Ryzen

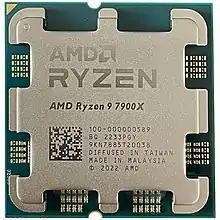
AMD Ryzen 9 7900X processor

In May 2022 AMD revealed its roadmap showing the Ryzen 7000 series of processors for release later that year, to be based on the Zen 4 architecture in 5 nm (codenamed "Raphael"). Included are DDR5 and PCIe 5.0 support as well as the change to the new AM5 socket. On May 23, 2022 at AMD's Computex keynote, AMD officially announced the Ryzen 7000 to be released in Fall 2022, showing a 16-core CPU reaching boost speeds of 5.5 GHz and claiming a 15% increase in single-thread performance. The initial four models of the Ryzen 7000 series, ranging from Ryzen 5 7600X to Ryzen 9 7950X, were launched on September 27, 2022.